Lüshun railway station

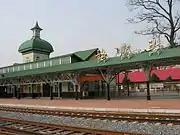
Lushun railway station

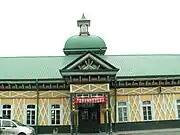
The Entrance to Lushun railway station

Lüshun railway station (in ) is located in Lüshunkou District of Dalian City, China, and is the final stop of the Dalian-Lushun branch of the Dalian-Harbin railway. It sits on the east side of the Long River, within a hundred meters of the Lüshun Naval Port, its building being of the Russian-style wooden architecture.